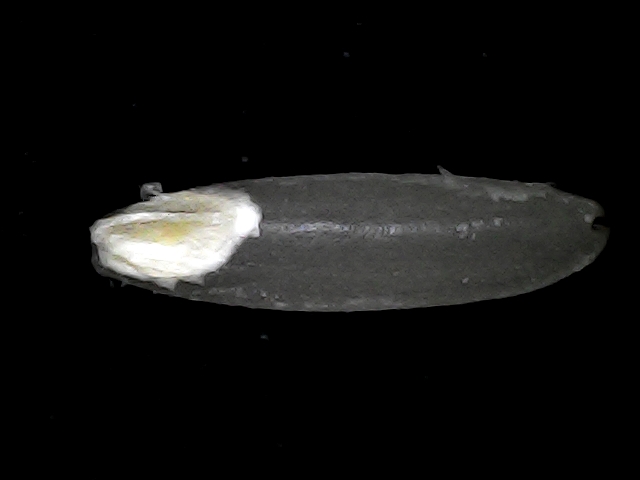
Rice variety: BD75